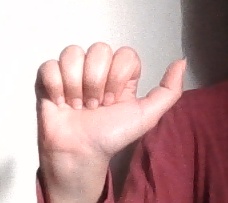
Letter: dhad